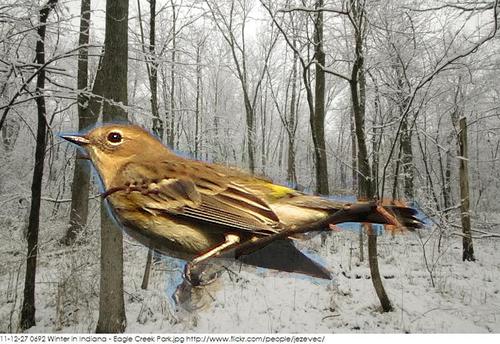
Bird species: Myrtle_Warbler
Bird type: landbird
Background: land